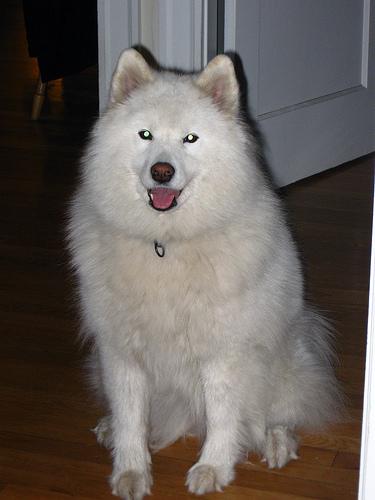
Breed: samoyed